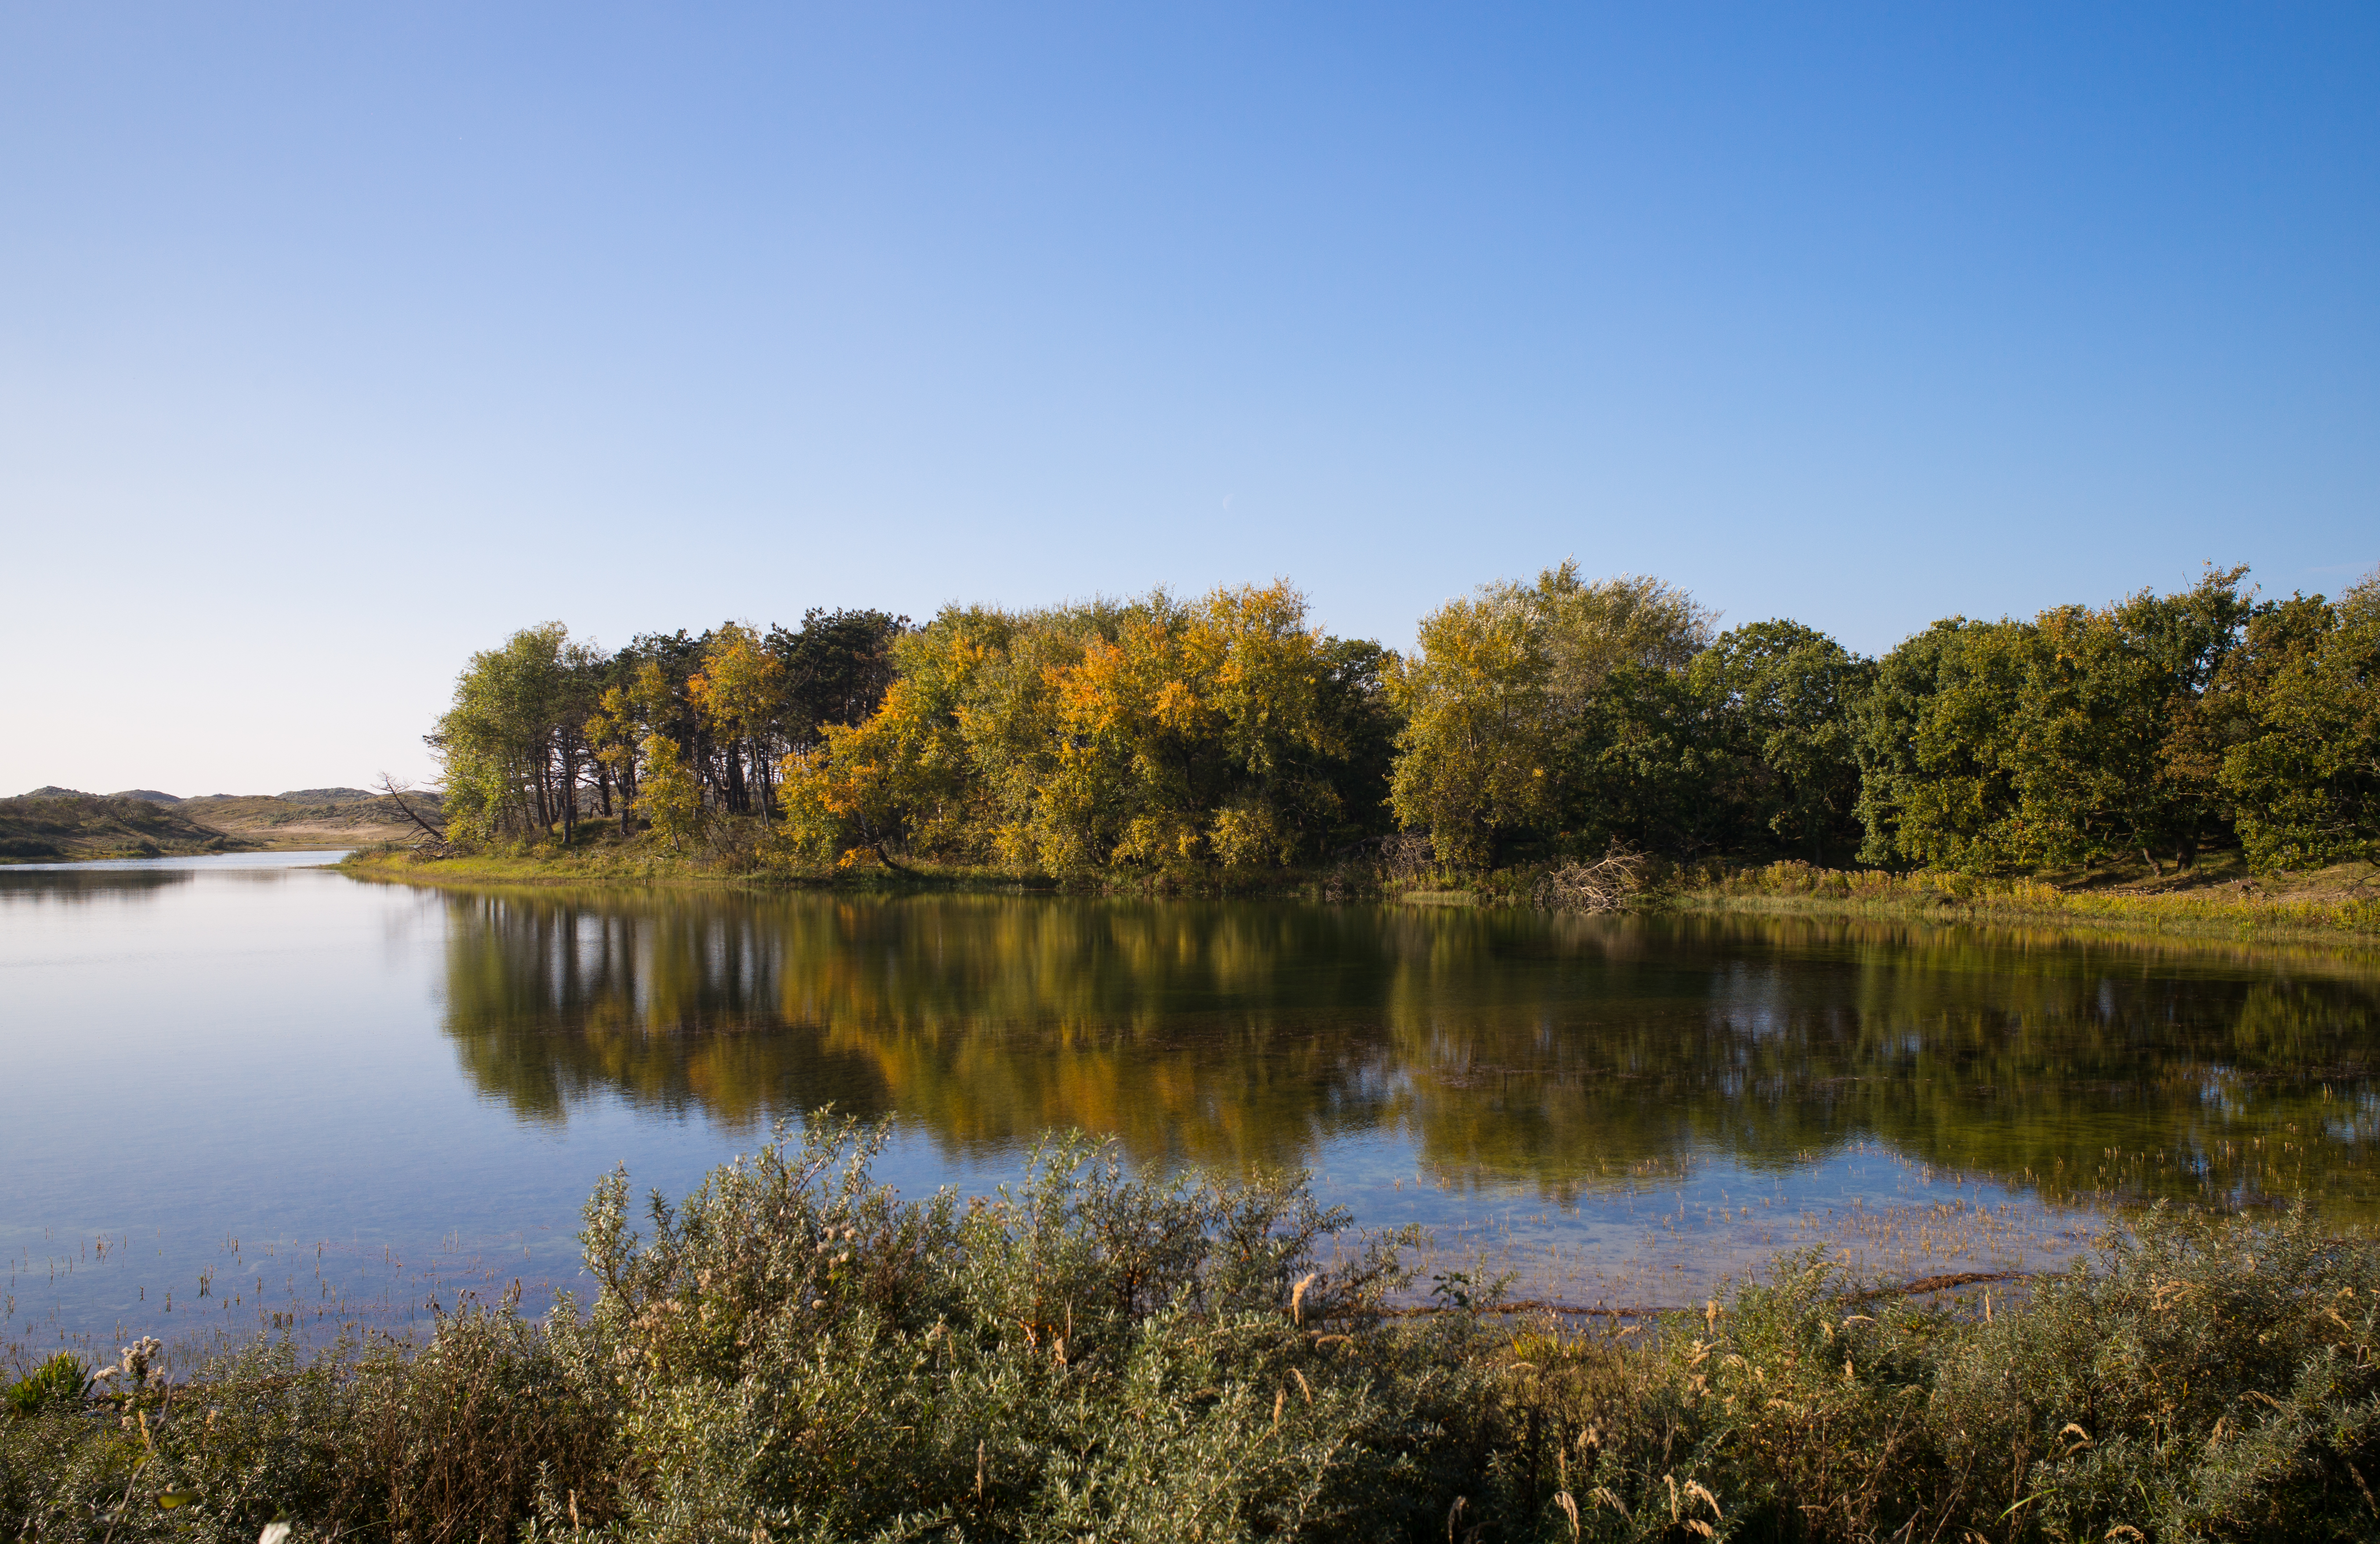
landscape, coast, tree, water, nature, forest, marsh, wilderness, sky, wood, fall, lake, river, travel, pond, europe, reflection, autumn, blue, reservoir, body of water, dunes, sunny, holland, netherlands, m, dutch, wetland, 28, habitat, leica, afternoon, loch, 240, wassenaar, summicron, ecosystem, natural environment